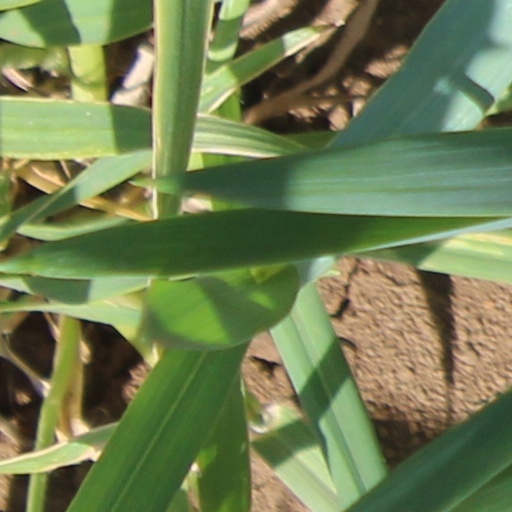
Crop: wheat